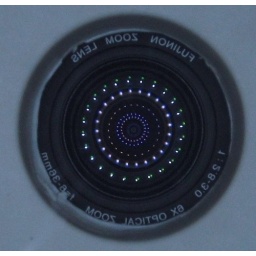
Lense taken through a ring of LED's reflected in the bathroom mirror